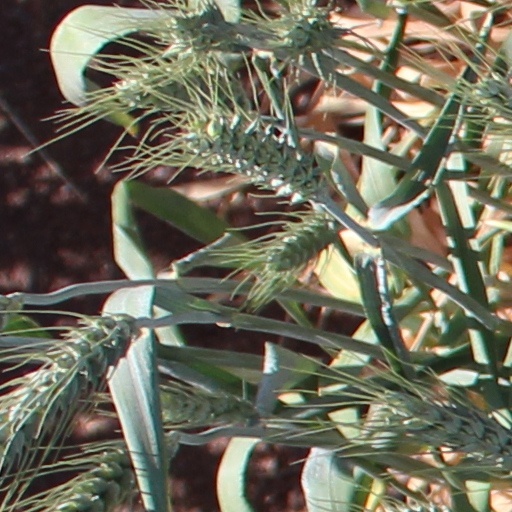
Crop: wheat